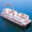
Label: ship